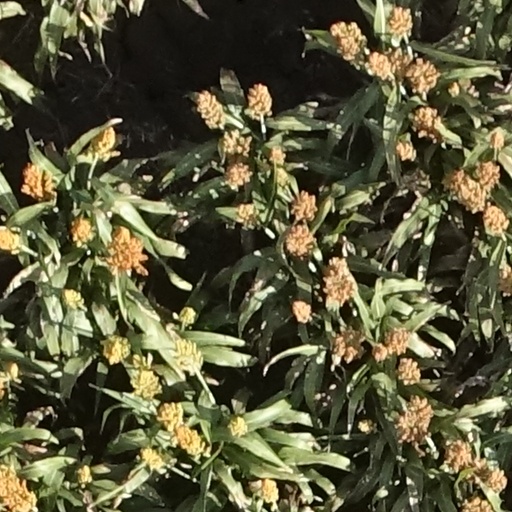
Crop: sorghum